Pouring

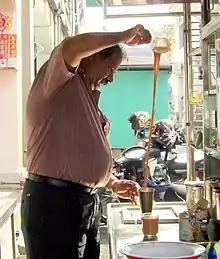
Preparation of involves pouring the tea at great height from one container to another repeatedly

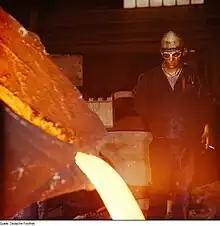
A foundry worker watching molten metal being poured out

Pouring is the act of tilting an open container which has liquid or bulk flowable solid inside of it, to cause the contents to flow out of the container under the influence of gravity. This may be done to move the contents to another container (such as pouring a shared drink from a bottle into individual cups), to coat a surface with the contents (as in pouring a syrup onto solid food, or the artistic technique of paint pouring), or simply to empty the original container.